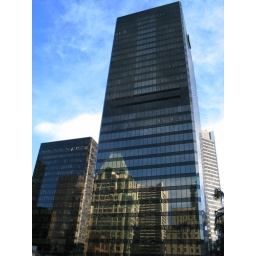
Downtown Vancouver is reflected in the black glass of the TD tower at Granville and Georgia streets .